Frederick W. von Egloffstein

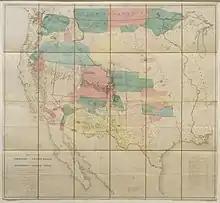
Warren, Freyhold, and von Egloffstein, "Map of the Territory of the United States from the Mississippi to the Pacific Ocean", 1857

In 1857-58 Egloffstein was one of two artists, along with Balduin Möllhausen, on the Joseph Christmas Ives expedition up the Colorado. The official report of the 1857-8 expedition to the Grand Canyon was titled "Report Upon the Colorado River of the West", published by Congress in 1861. Since by that time the US was deeply embroiled in a great civil war, the report received little attention. It was not until the 1880s, when public knowledge of the magnificent Grand Canyon had grown appreciably, that the report received greater recognition. It contained the first written descriptions of the Canyon's inner areas, as well as maps, panoramas, and illustrative plates by expedition artist Friedrich W. von Egloffstein. His maps are now regarded as among the finest produced in the nineteenth century, using a half-tone system of his own invention.